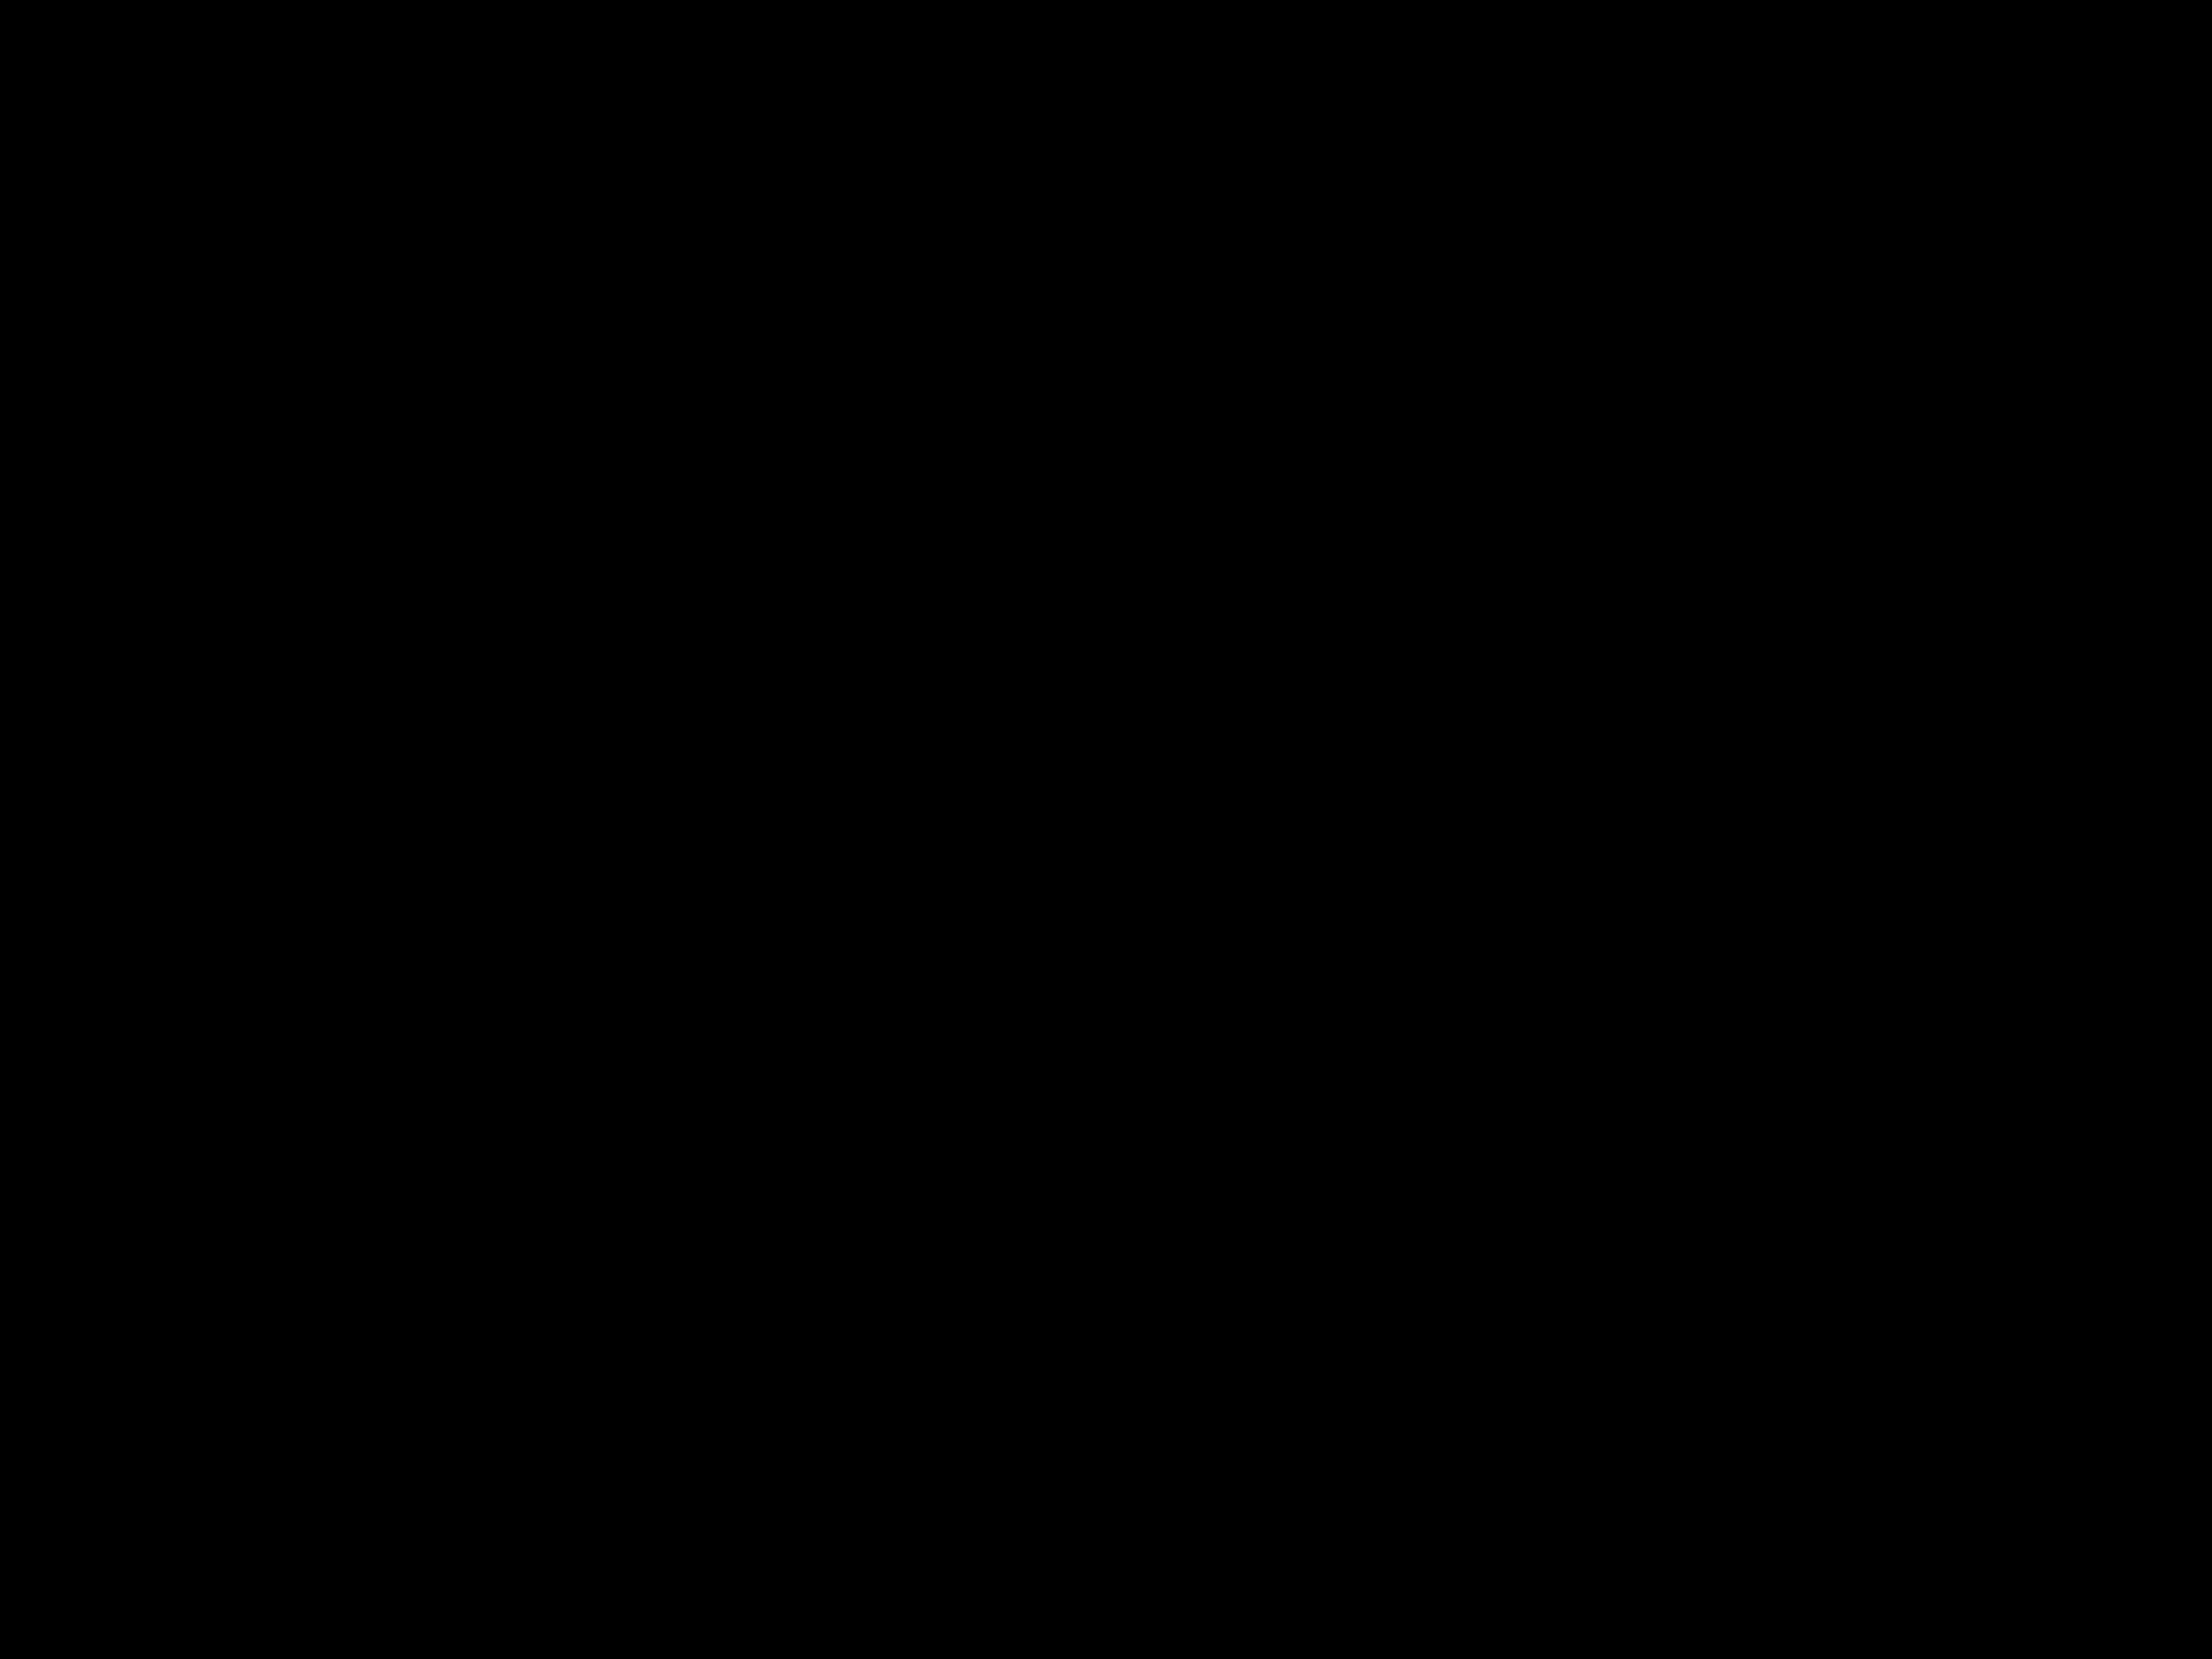
sea, water, ocean, underwater, surf, line, lens flare, font, screenshot